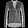
Label: Shirt